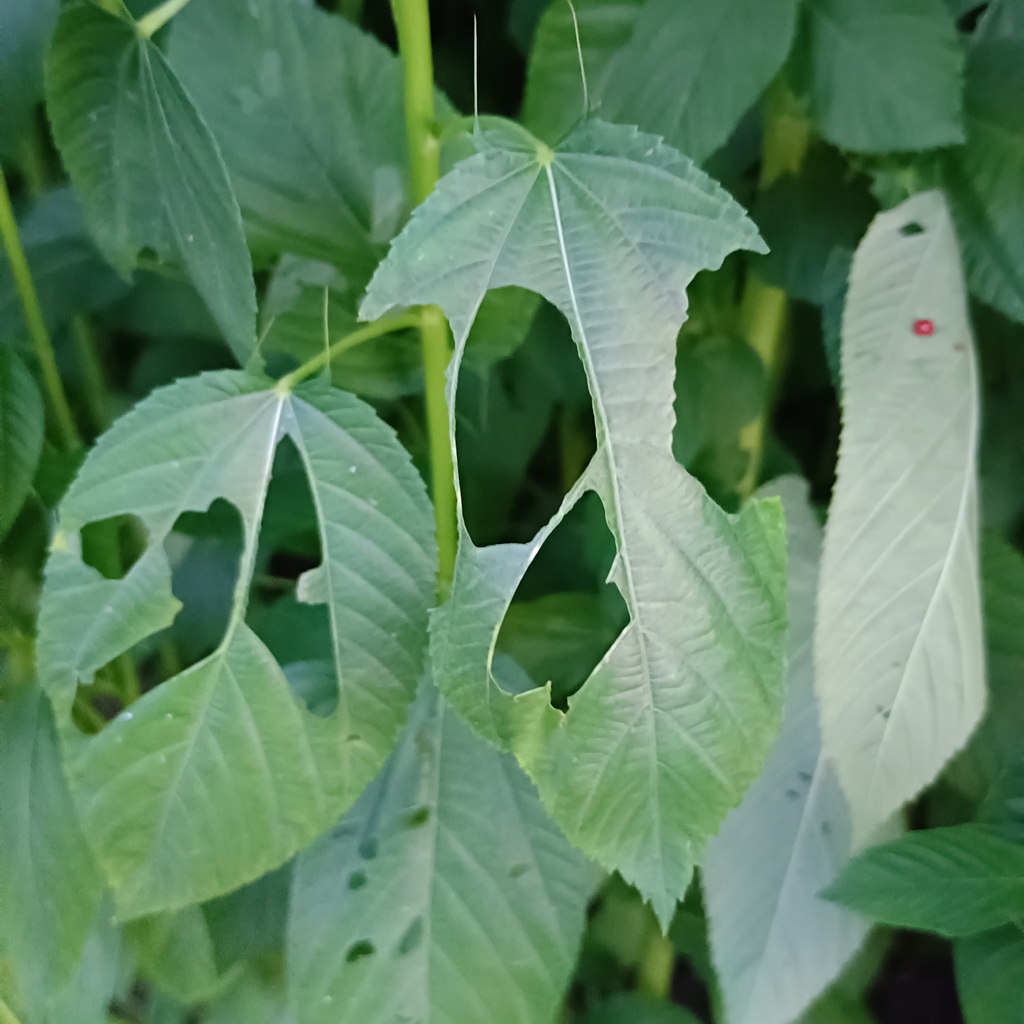
Label: Holed